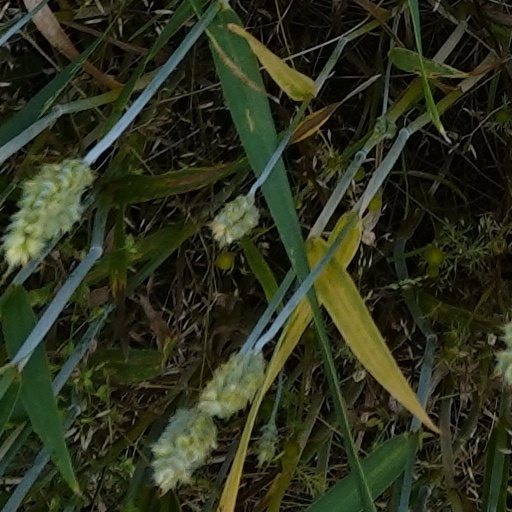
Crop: wheat